Rotating wheel space station

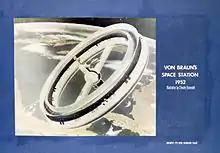
Rotating wheel space station. Wernher von Braun 1952 concept.

A rotating wheel space station, also known as a von Braun wheel, is a concept for a hypothetical wheel-shaped space station. Originally proposed by Herman Potočnik in 1929, and popularized by Wernher von Braun in 1952.